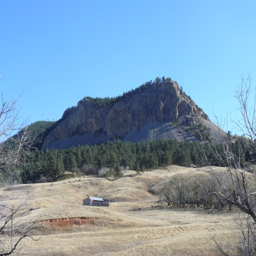
the most rugged parts are to the n and w .